Silk

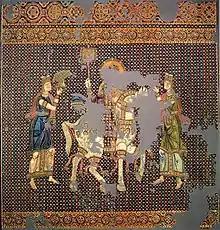
The "Gunthertuch", an 11th-century silk celebrating a Byzantine emperor's triumph

In the northeastern state of Assam, three different types of indigenous variety of silk are produced, collectively called Assam silk: Muga silk, Eri silk and Pat silk. Muga, the golden silk, and Eri are produced by silkworms that are native only to Assam. They have been reared since ancient times.